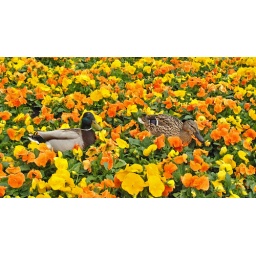
ducks in flower bed